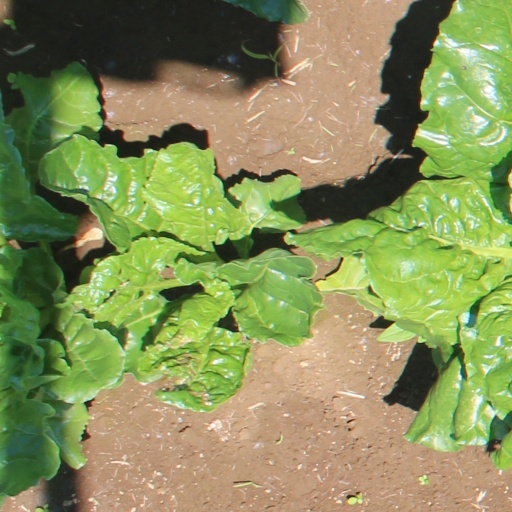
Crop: sugar beet